Pounds Army Air Field

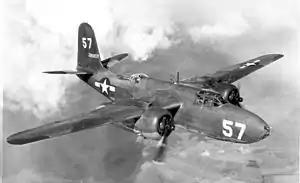
III Bomber Command Douglas A-20G Havoc 42-86657 light bomber used for group training.

Pounds Army Air Field is a former United States Army Air Forces airfield, located west of Tyler, Texas. It was established in 1942 and assigned to Third Air Force. Its mission was the training of units, crews, and support individuals prior to their deployment to the combat theaters overseas. It was closed as an active military airfield on 31 January 1945 and was subsequently turned over to local civilian authorities. Today it remains in use by the city of Tyler as Tyler Pounds Regional Airport.